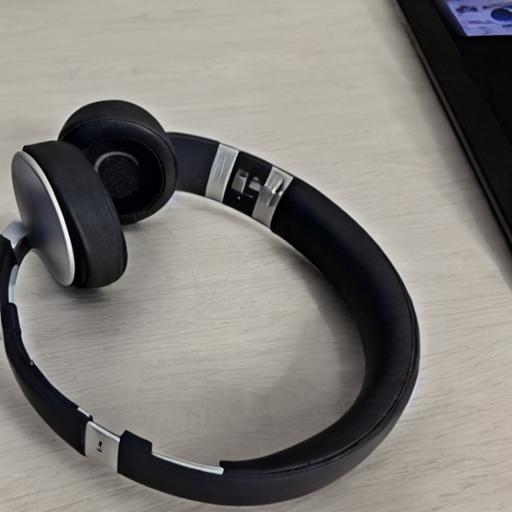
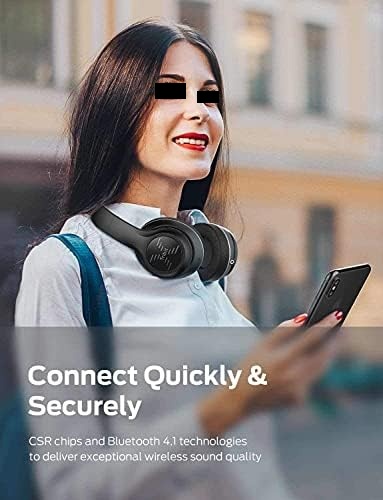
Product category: headphones
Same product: no